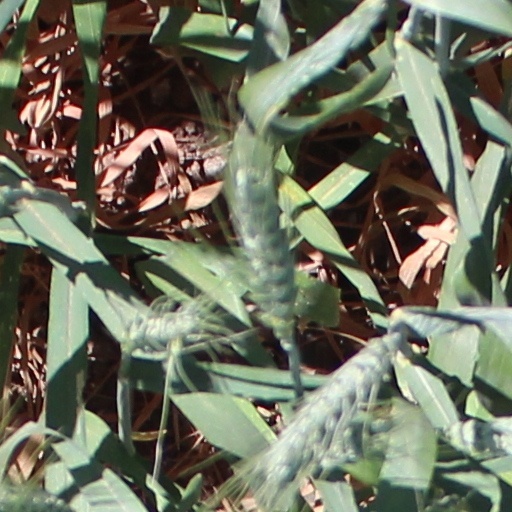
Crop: wheat